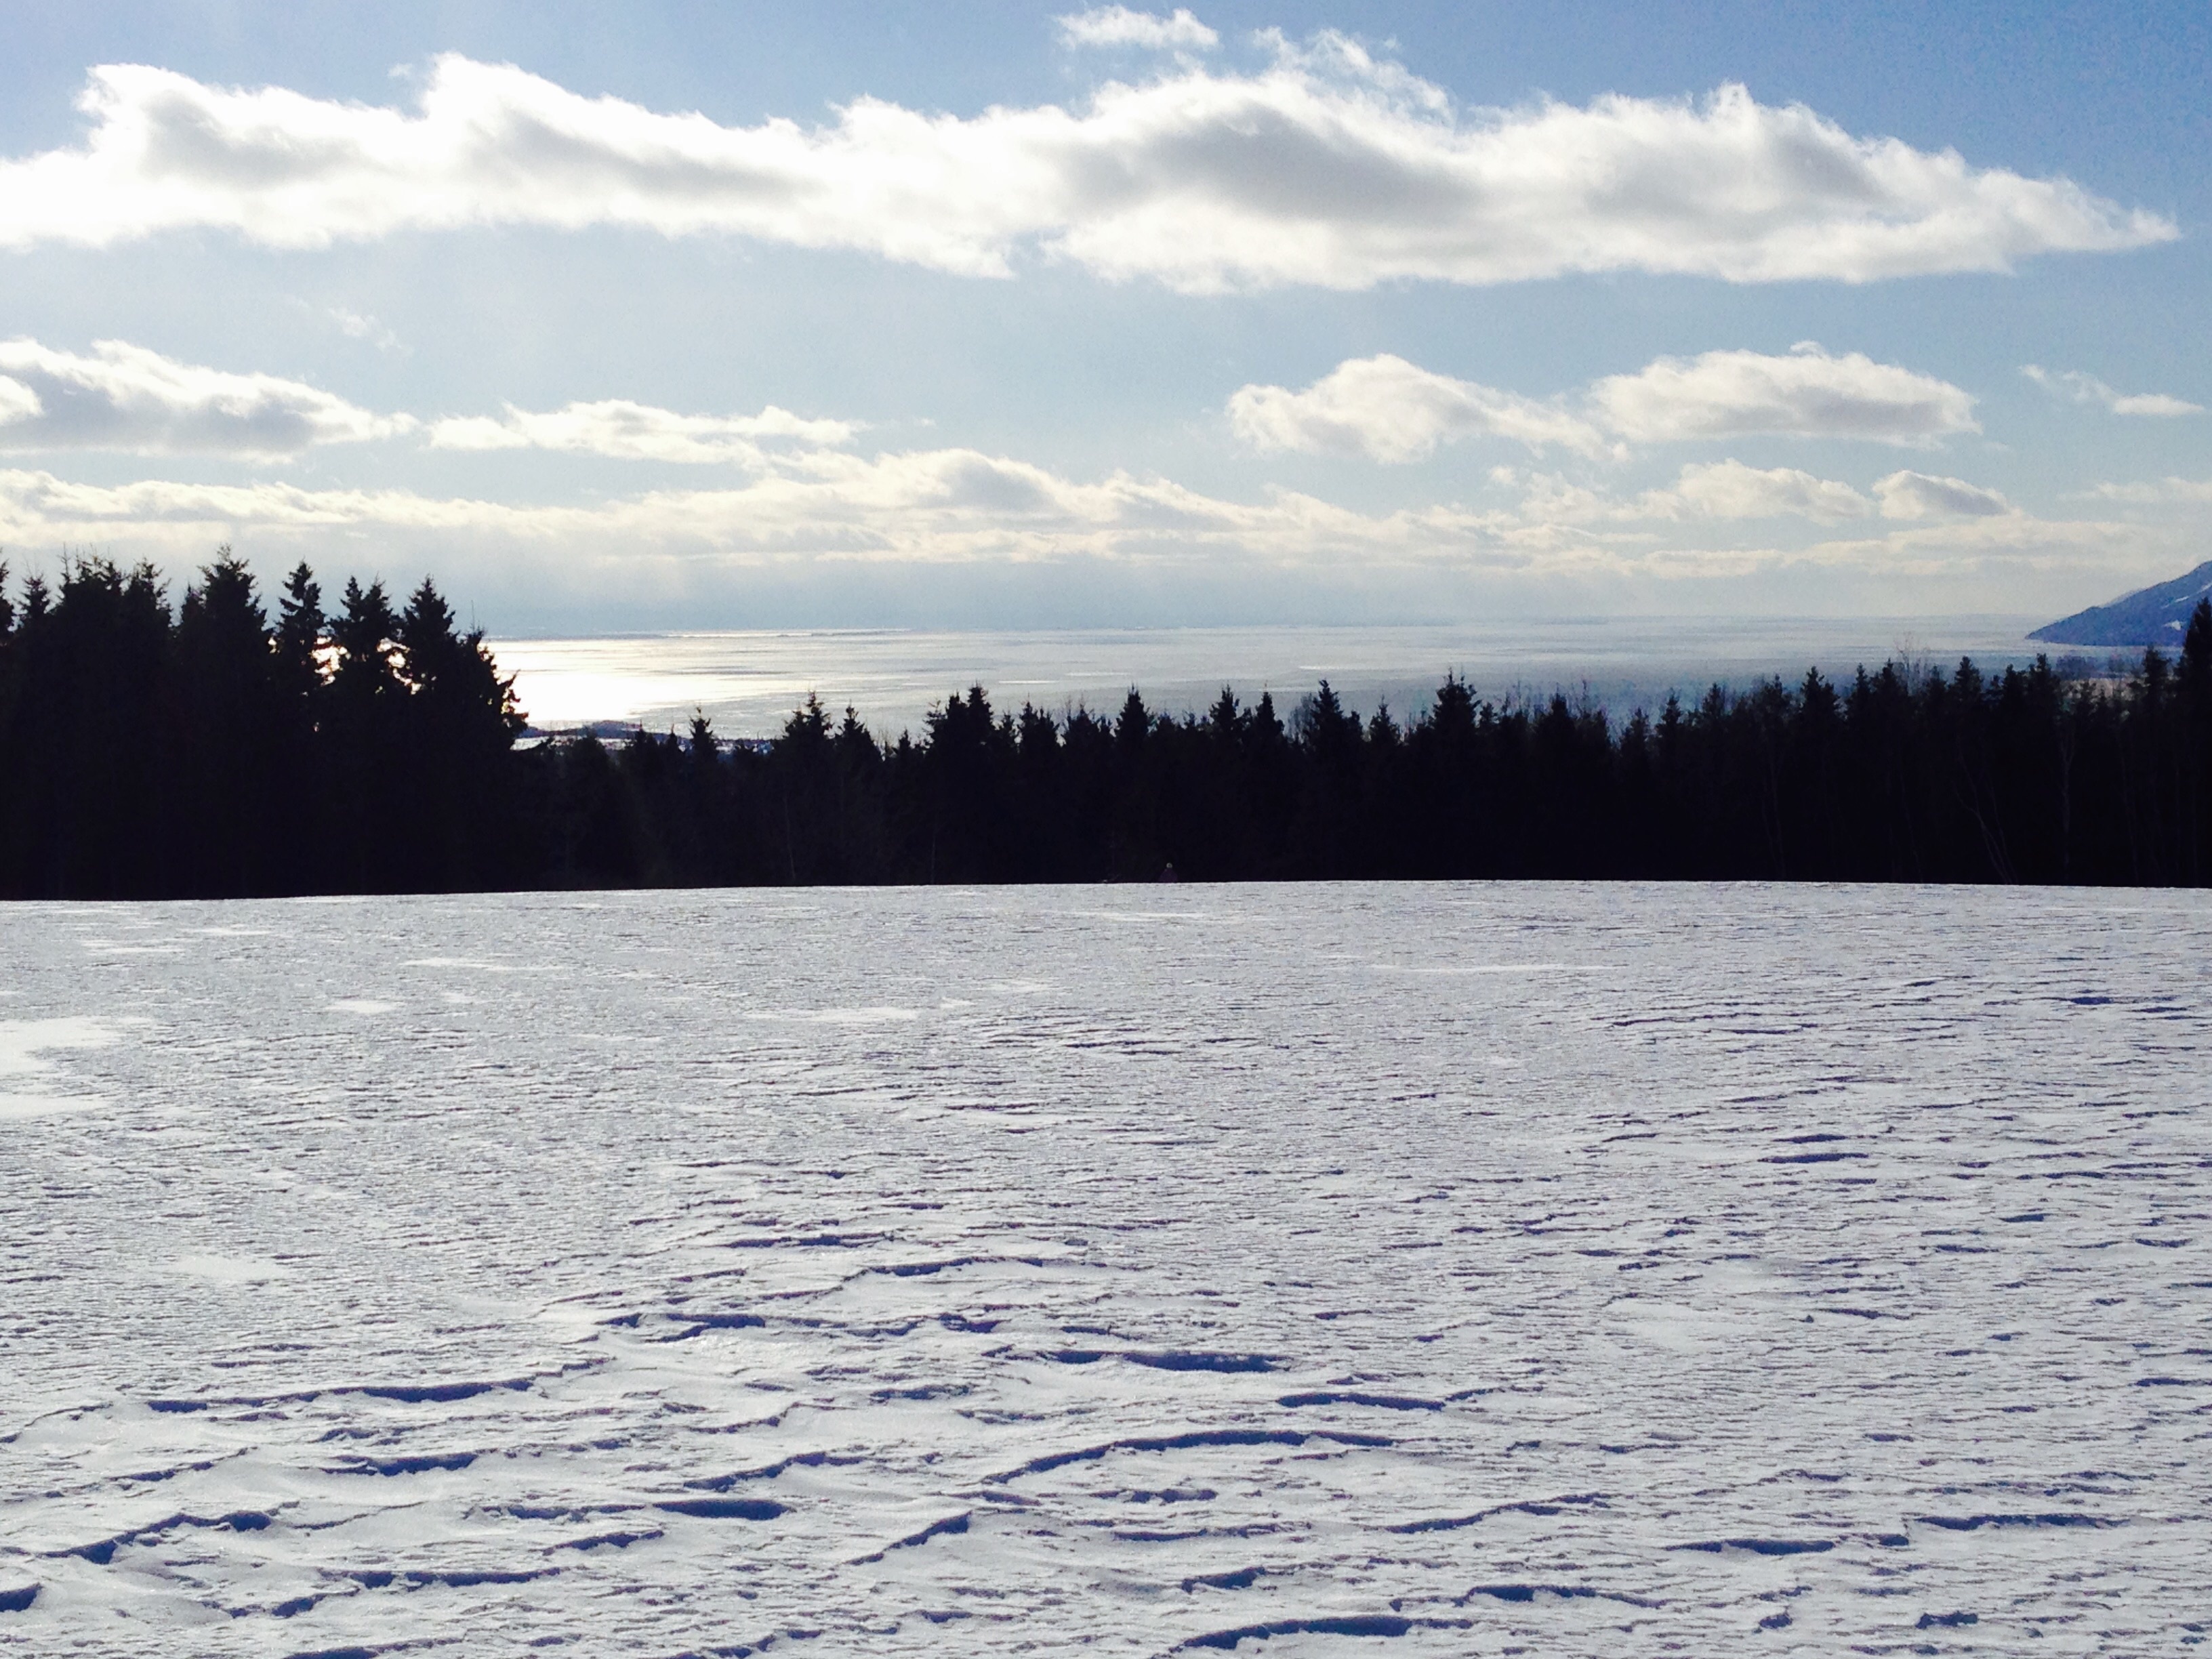
mountain, snow, winter, cloud, lake, mountain range, ice, weather, arctic, season, winter landscape, piste, mountainous landforms, charlevoix